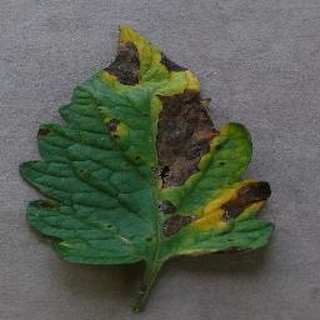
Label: tomato_early_blight